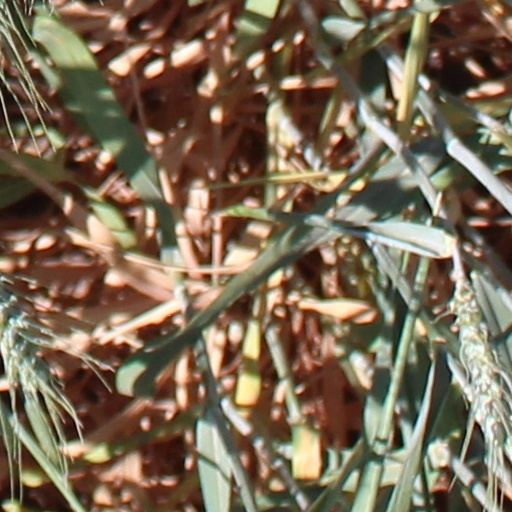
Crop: wheat